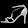
Label: Sandal